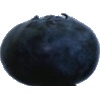
Label: Blueberry 1